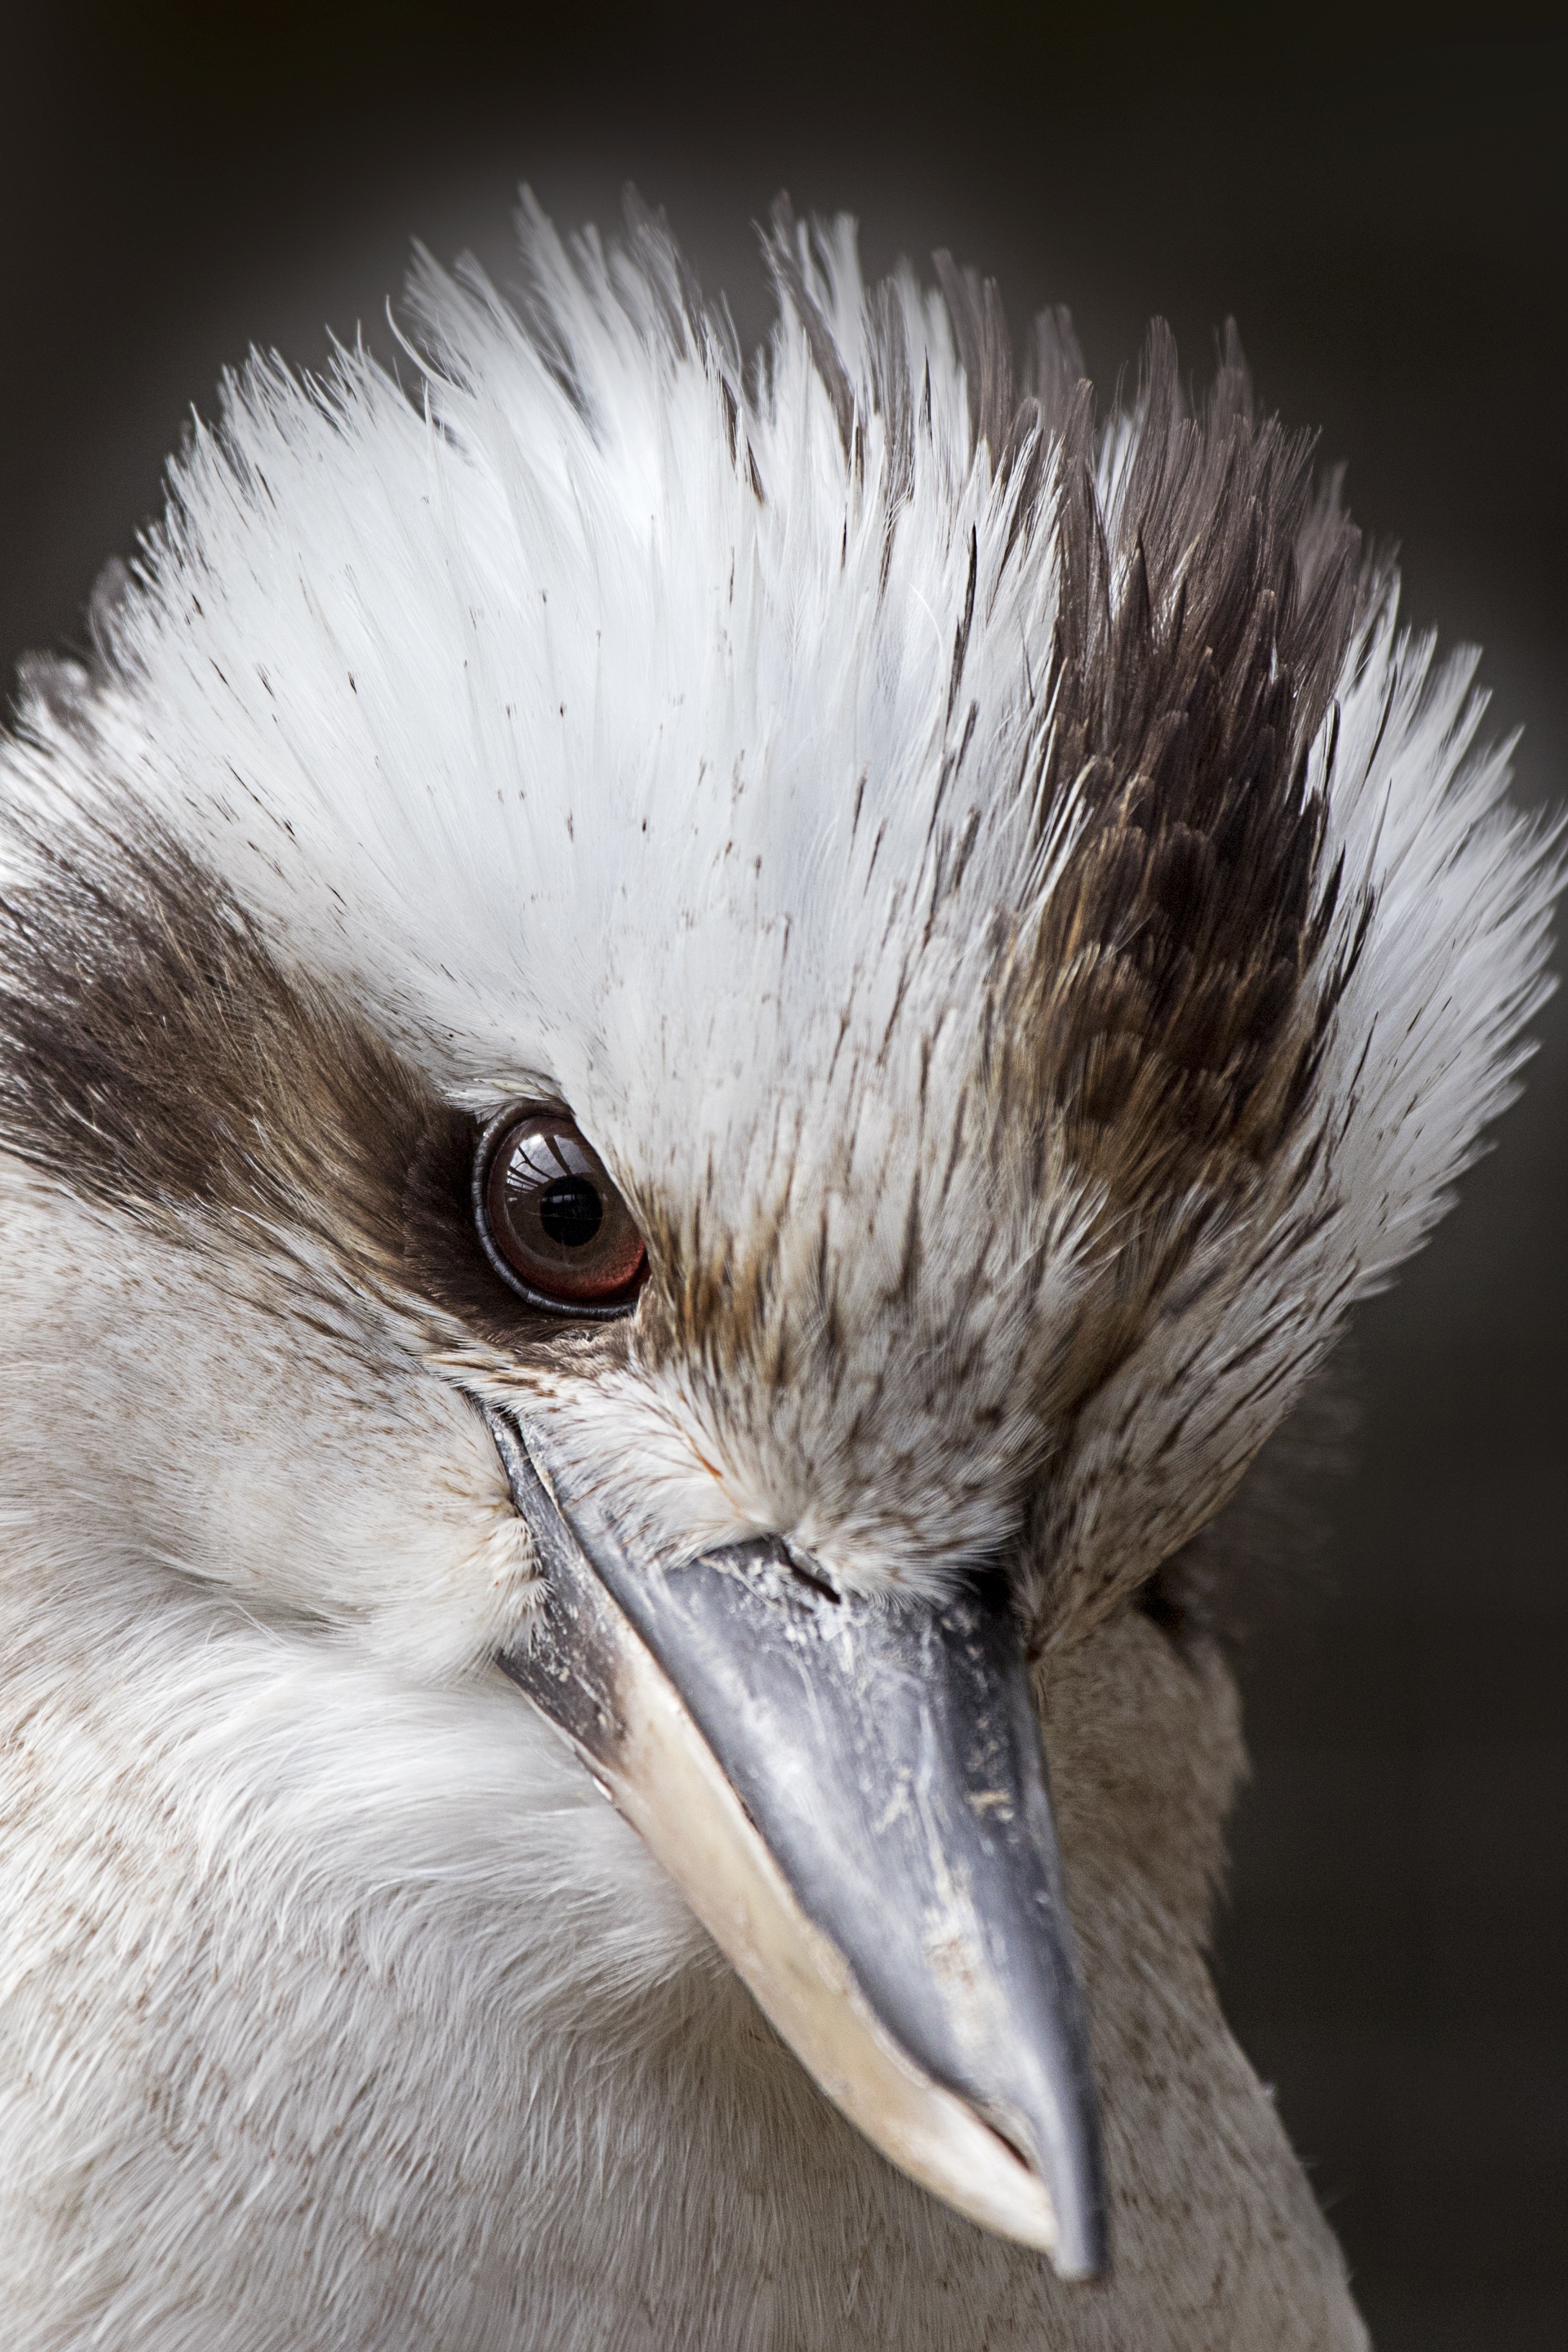
bird, wing, wildlife, beak, fauna, close up, australia, vertebrate, kookaburra, kingfisher, crane like bird